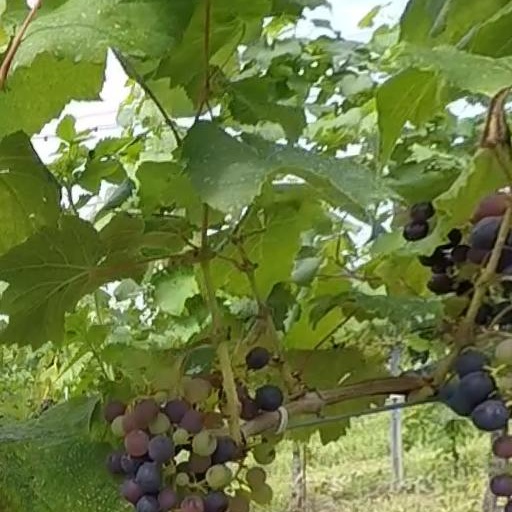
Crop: grape